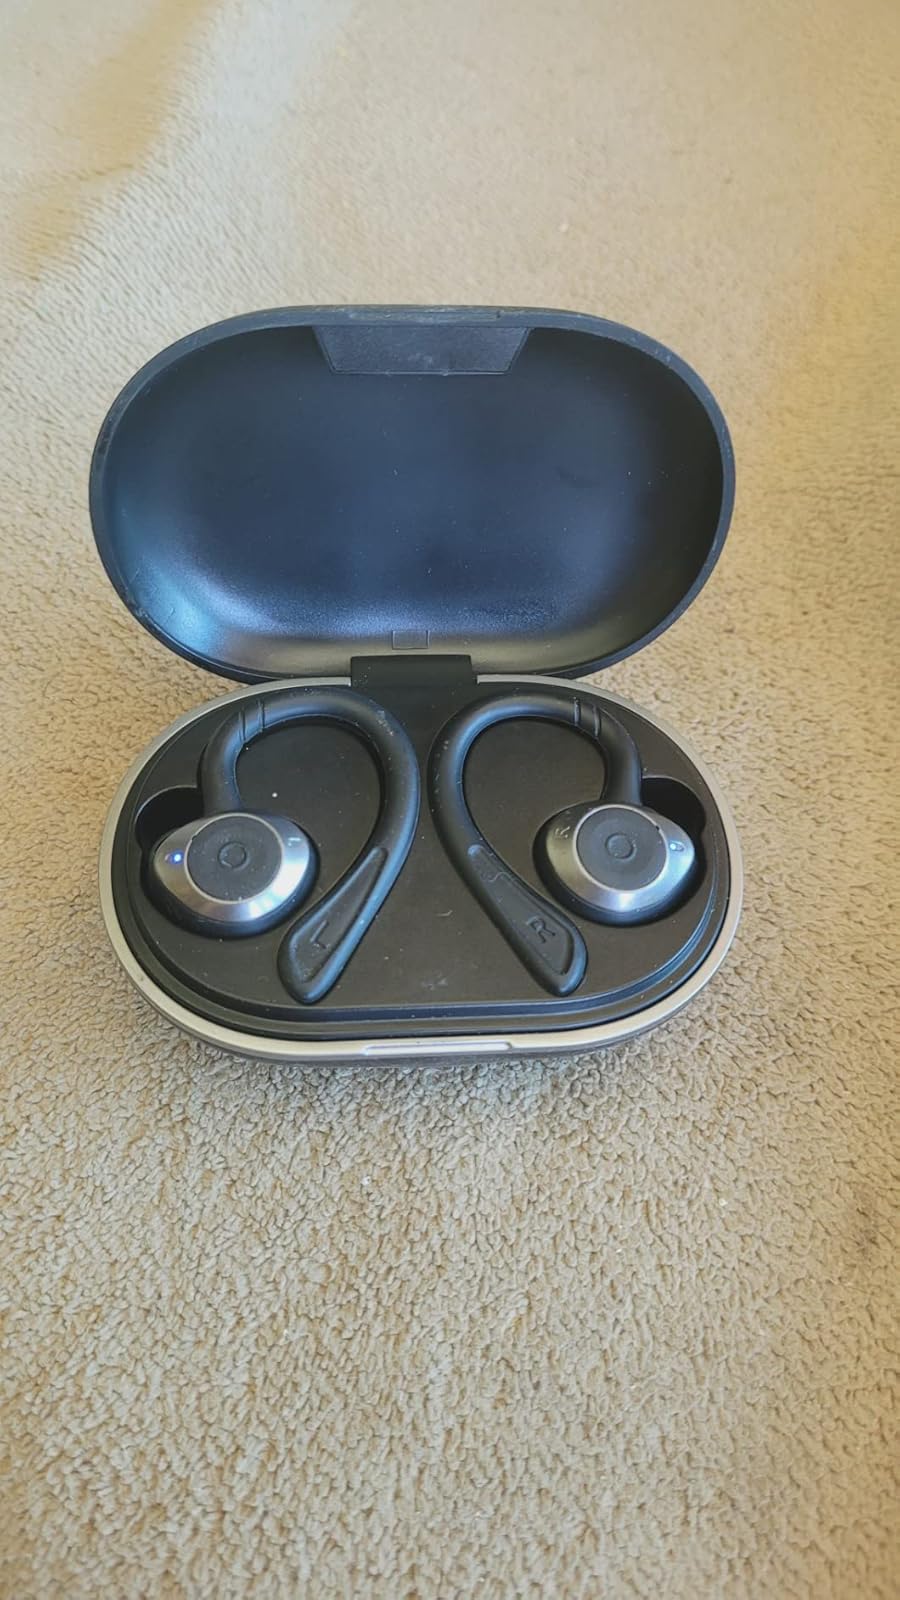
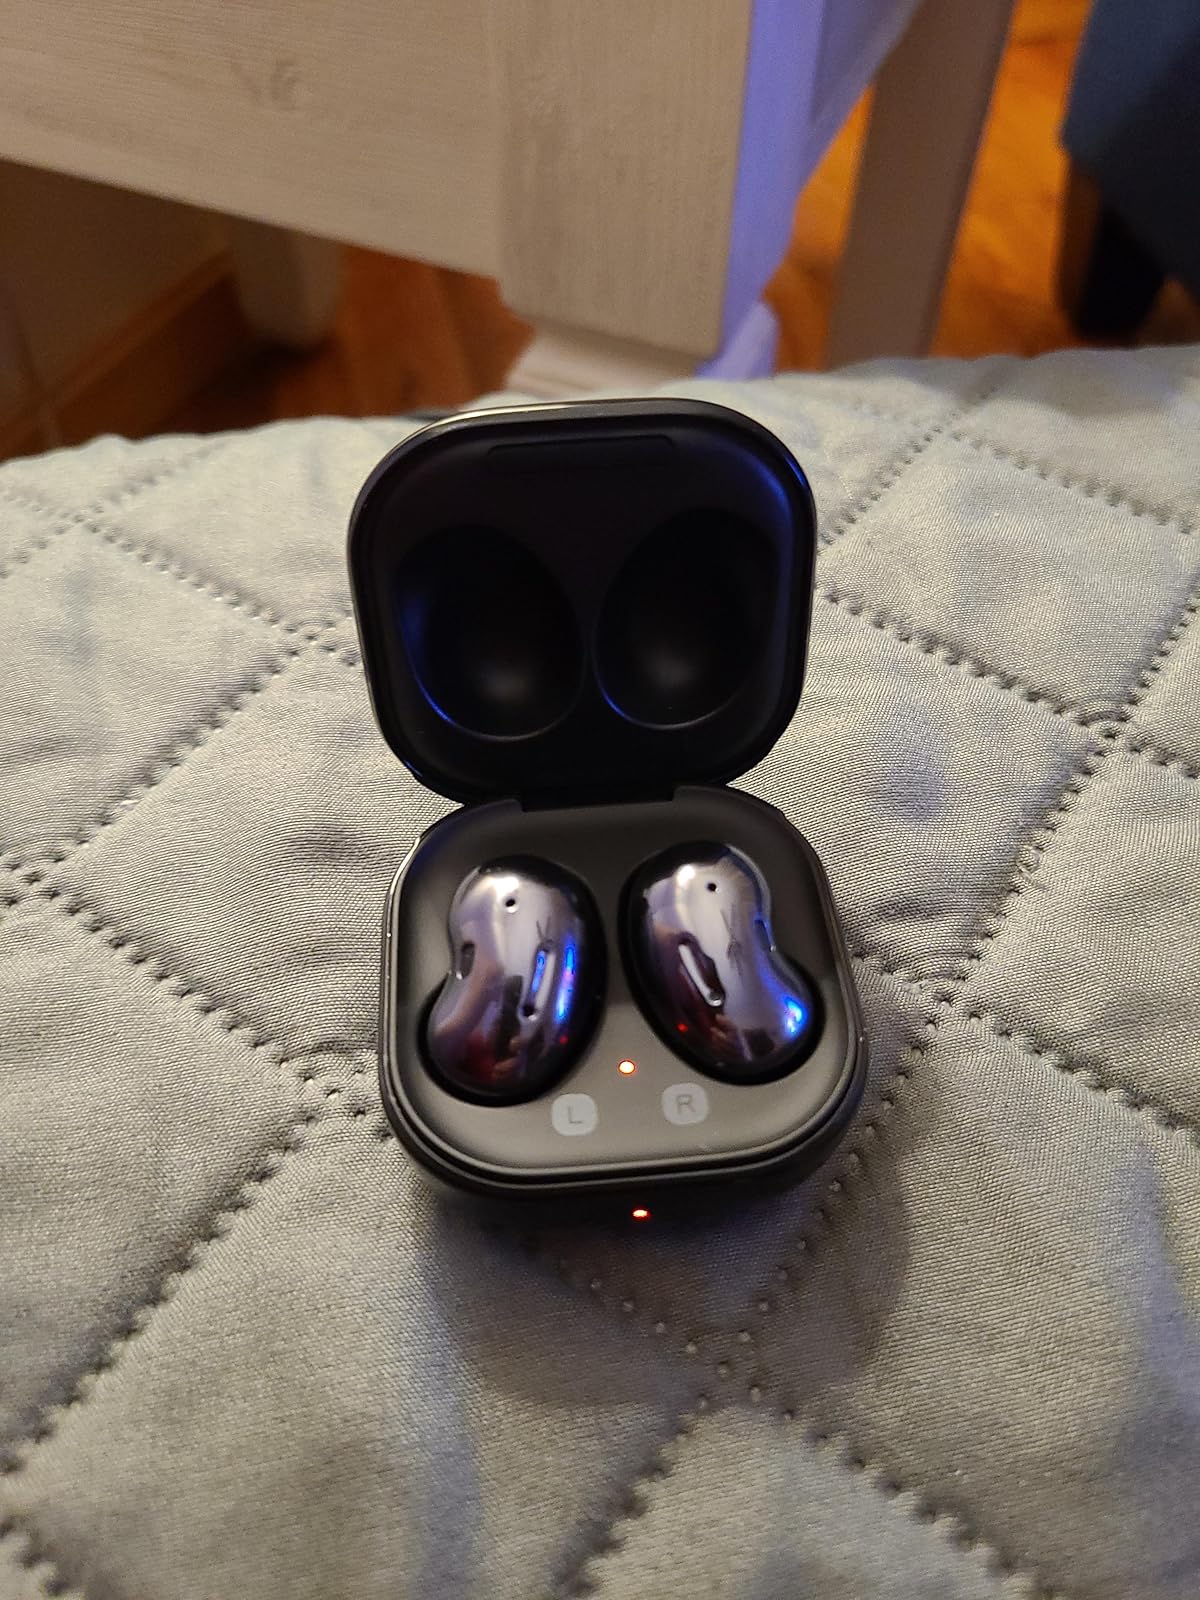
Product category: earbuds
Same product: no